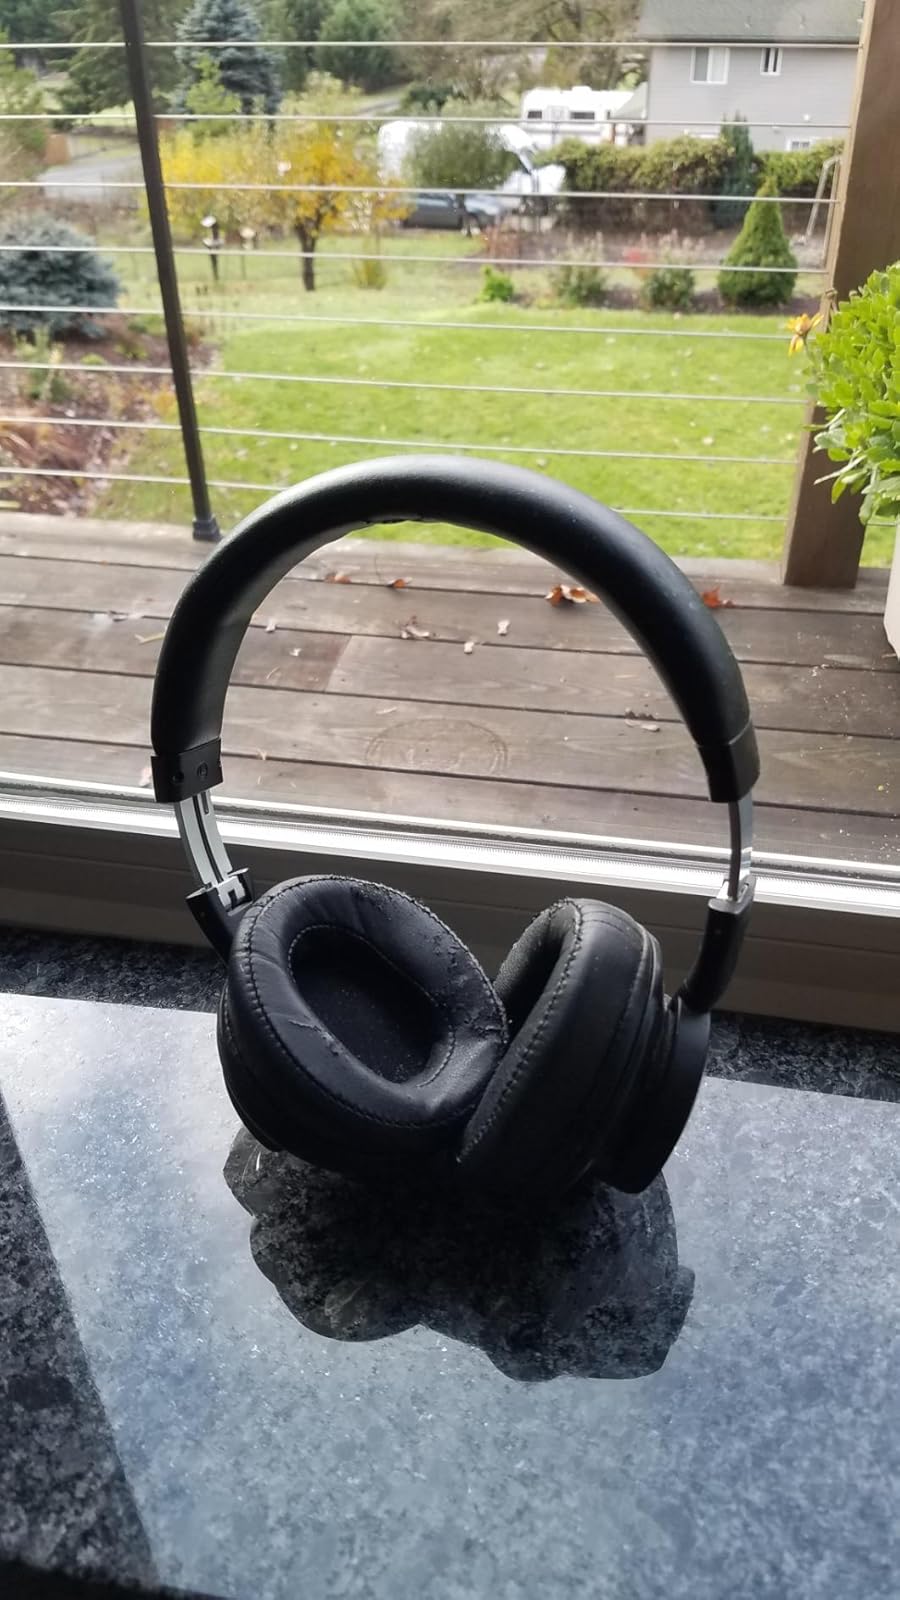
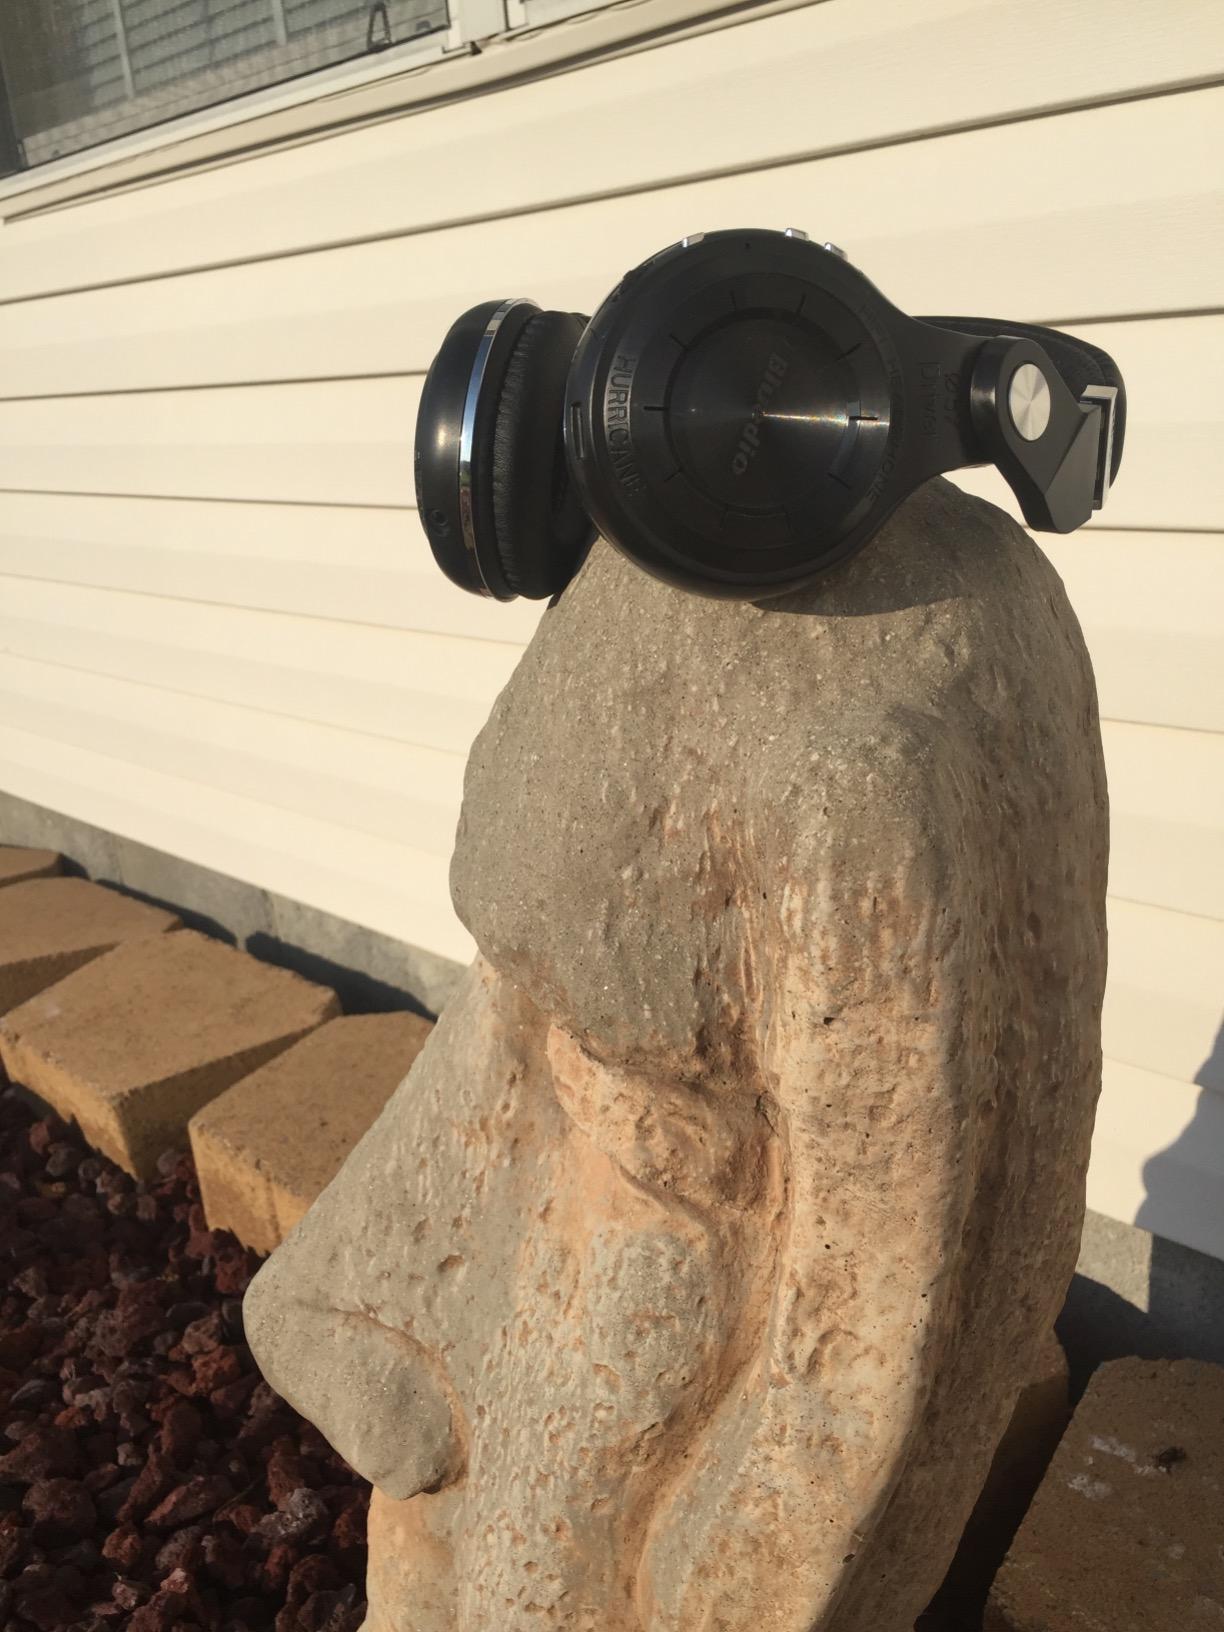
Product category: headphones
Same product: no